Sanjurjada

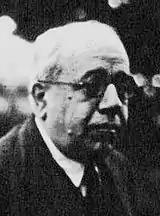
Prime Minister Azaña

The rebel control of Seville lasted no longer than 24 hours and hence, it is hardly possible to tell how their rule would unfold. However, Sanjurjo took some measures which allow a glimpse into his vision of the future Spain and which are at times referred to when judging political leaning of the rebels and their actual or would-be social basis.